Dean Ashton

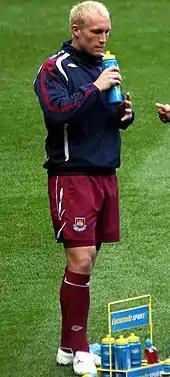
Ashton with West Ham United in 2008

To cap off a pivotal season in Ashton's career, he scored a goal and was a thorn in the usually solid Liverpool defence in the 2006 FA Cup Final, which eventually ended (after a 3–3 draw) in a 3–1 penalty shootout victory for the Merseysiders. Ashton had been a doubt in the build-up to the match after picking up a hamstring injury in the Premier League match versus West Bromwich Albion. However, despite not participating in any intensive training before the final, Ashton declared himself fit, and duly produced one of the most impressive displays in his short time at West Ham. Despite not managing to secure a place in Sven-Göran Eriksson's England squad for the 2006 World Cup, Ashton impressed sufficiently to draw praise from football pundit Alan Hansen. and then West Ham manager, Alan Pardew. He scored 6 goals in 16 appearances in his first half-season with the club. During the summer of 2006, Ashton was linked with moves away from Upton Park, one club that was mentioned the most was Newcastle United. However, Alan Pardew claimed Ashton would be "going nowhere".